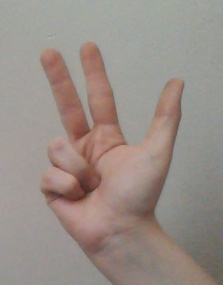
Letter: al